NGC 7142

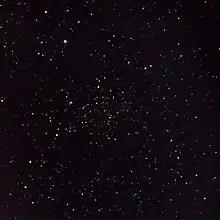

NGC 7142 is an open cluster about 6,200 light-years away in the constellation Cepheus.